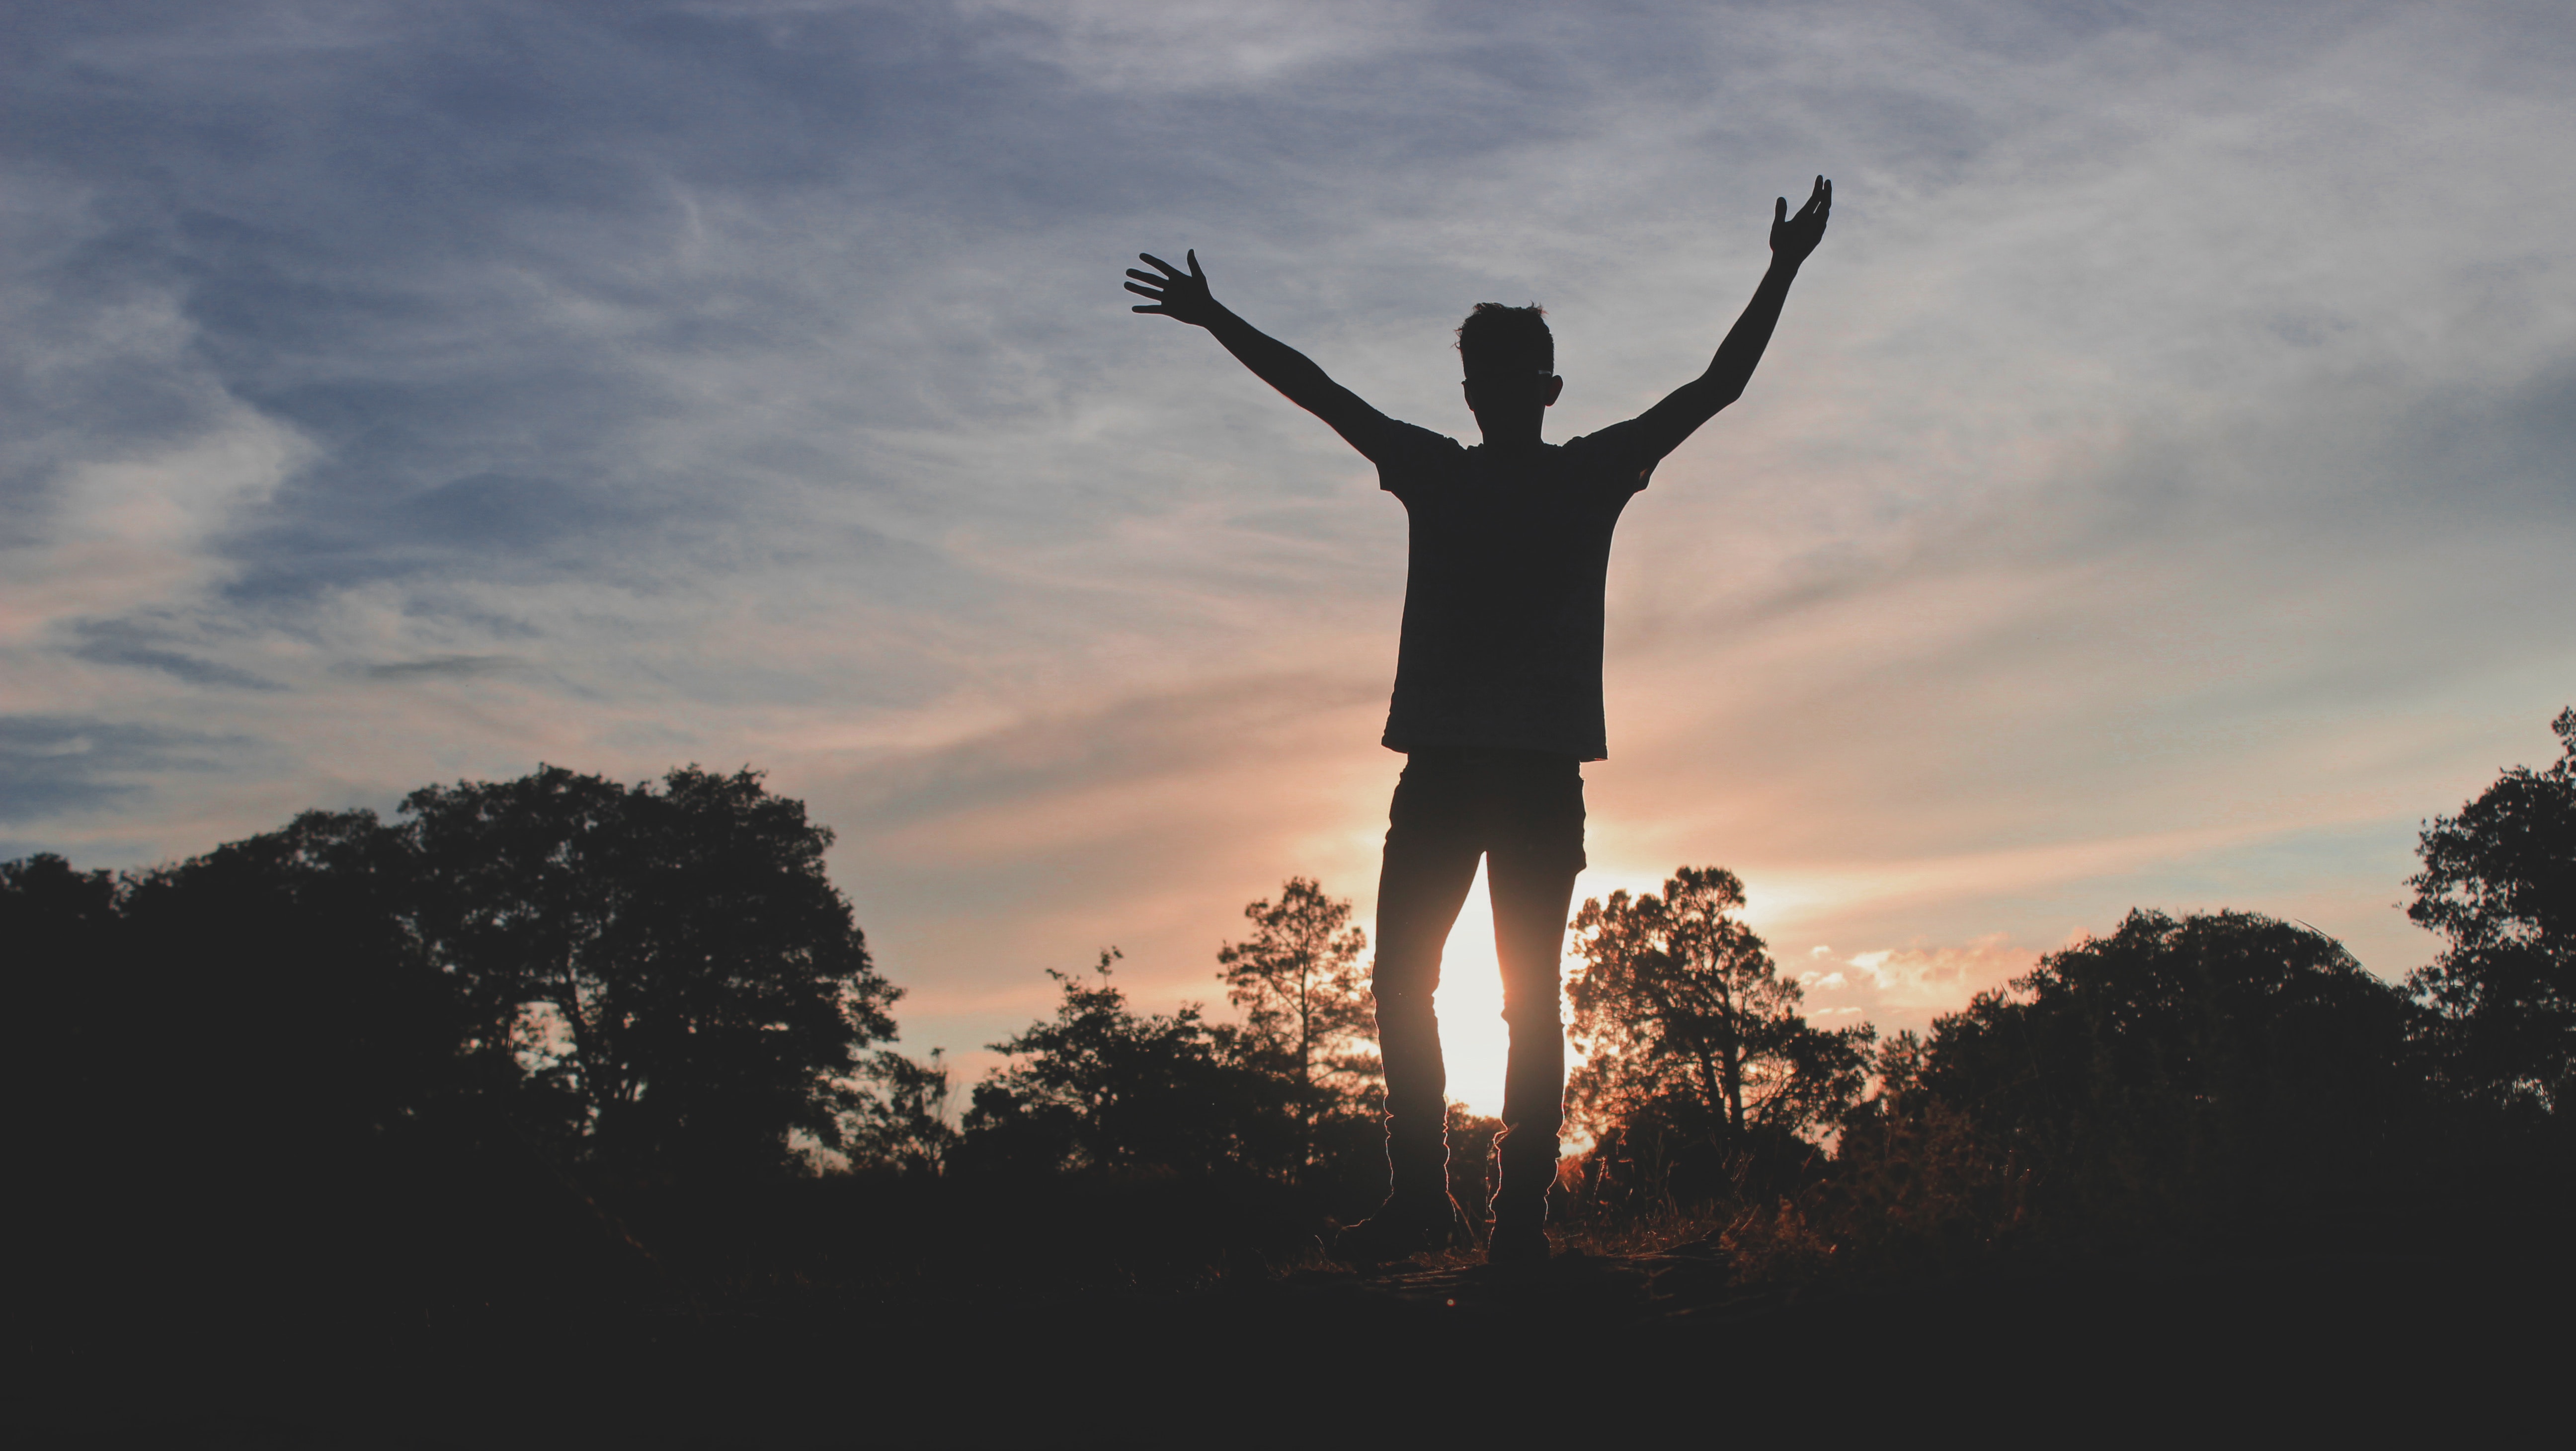
sky, People in nature, happy, cloud, standing, tree, fun, arm, morning, sunlight, photography, sunset, atmosphere, evening, grass, silhouette, gesture, hand, backlighting, sunrise, horizon, plant, dusk, jumping